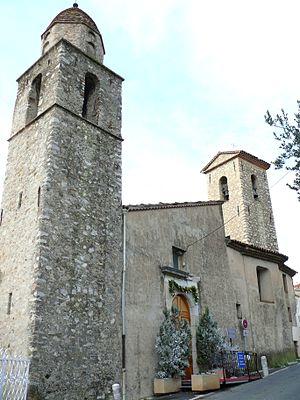
Le Cannet - Chapelle Saint-Bernardin et église Sainte-Catherine
L'église Sainte-Catherine est une église du XVIᵉ siècle située au Cannet dans le département français des Alpes-Maritimes.